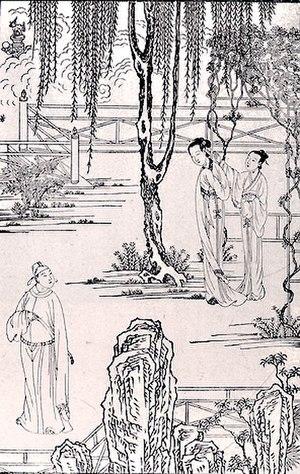
L'opéra chinois ou théâtre chanté traditionnel chinois 戲曲 xìqǔ est synonyme de théâtre chinois jusqu'au XXᵉ siècle. Le 話劇 huaju est le théâtre parlé d'inspiration occidentale introduit au XXᵉ siècle. Il existe une troisième forme de spectacle théâtral populaire, le quyi 曲藝, l'art des conteurs, des chanteurs et des bateleurs qui a souvent inspiré le xiqu. Le terme de xiju 戲劇 désigne le théâtre en général ; il se divise en plusieurs formes principalement marquées par leur origine géographique ou culturelle. La langue ou le dialecte et la forme de musique est la caractéristique principale qui différencie ces différentes formes d'opéra.